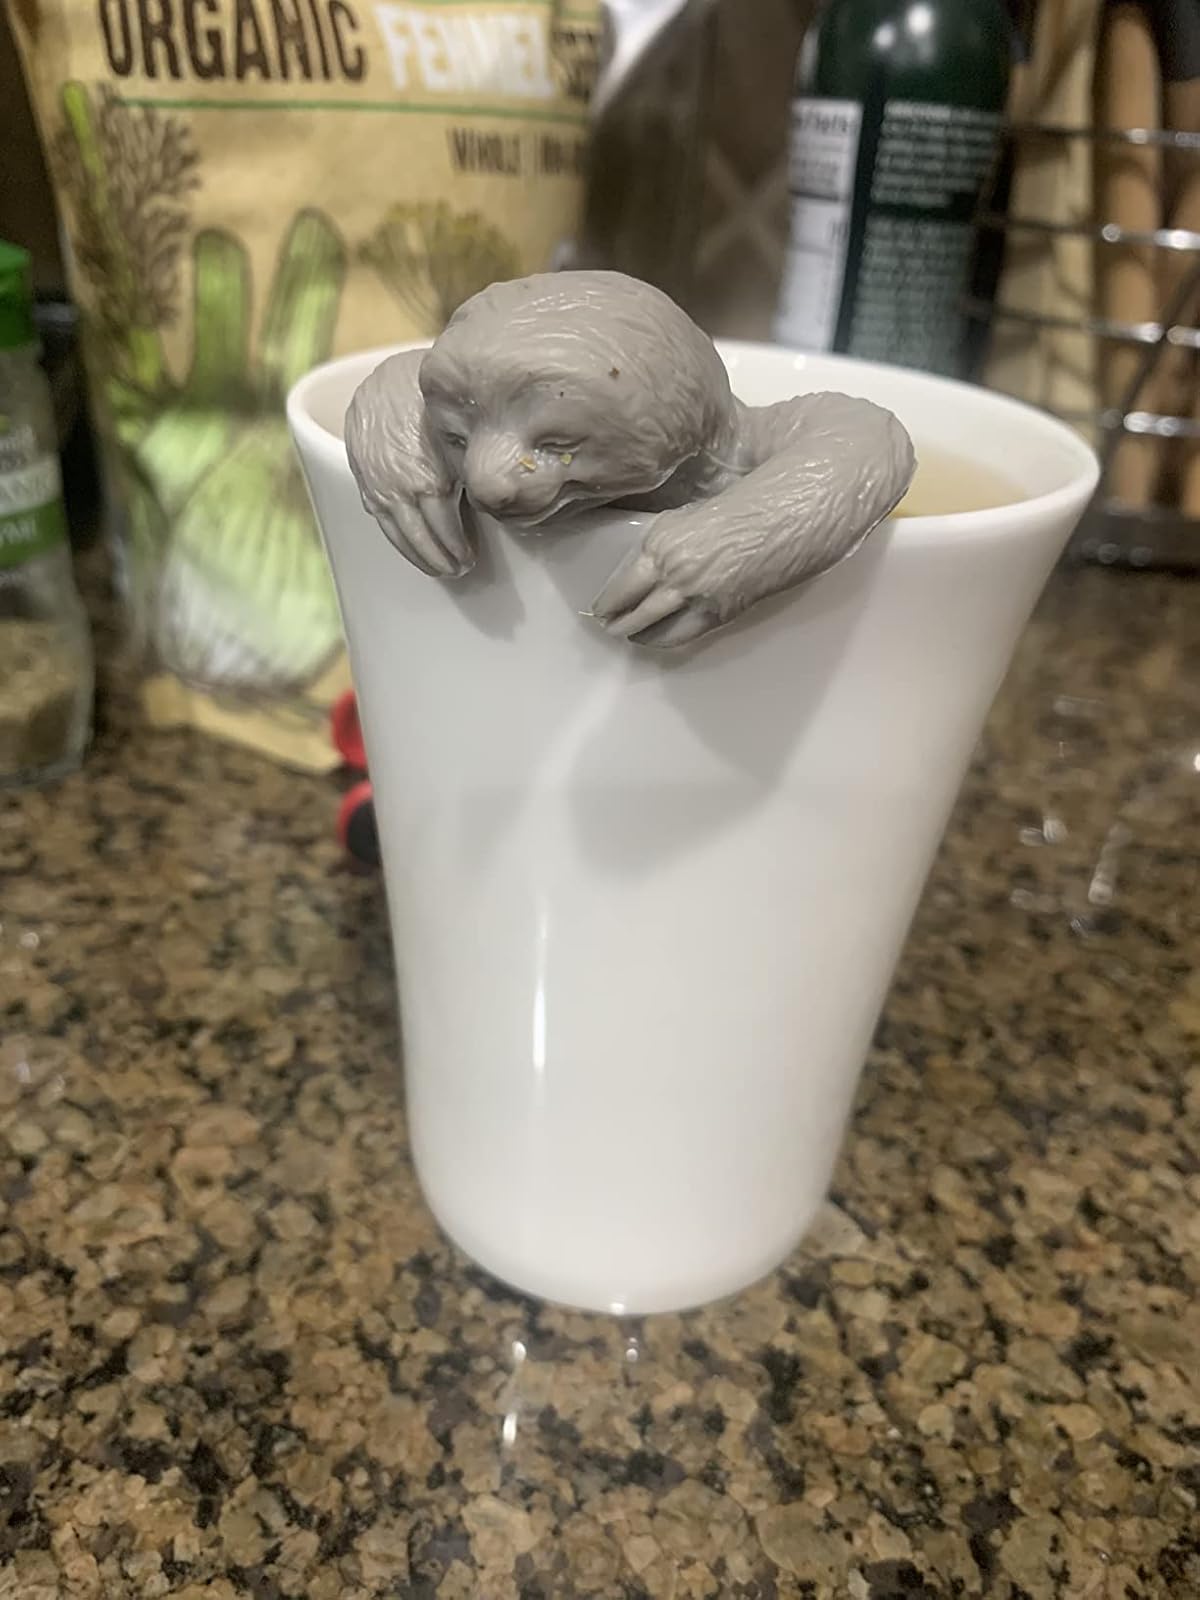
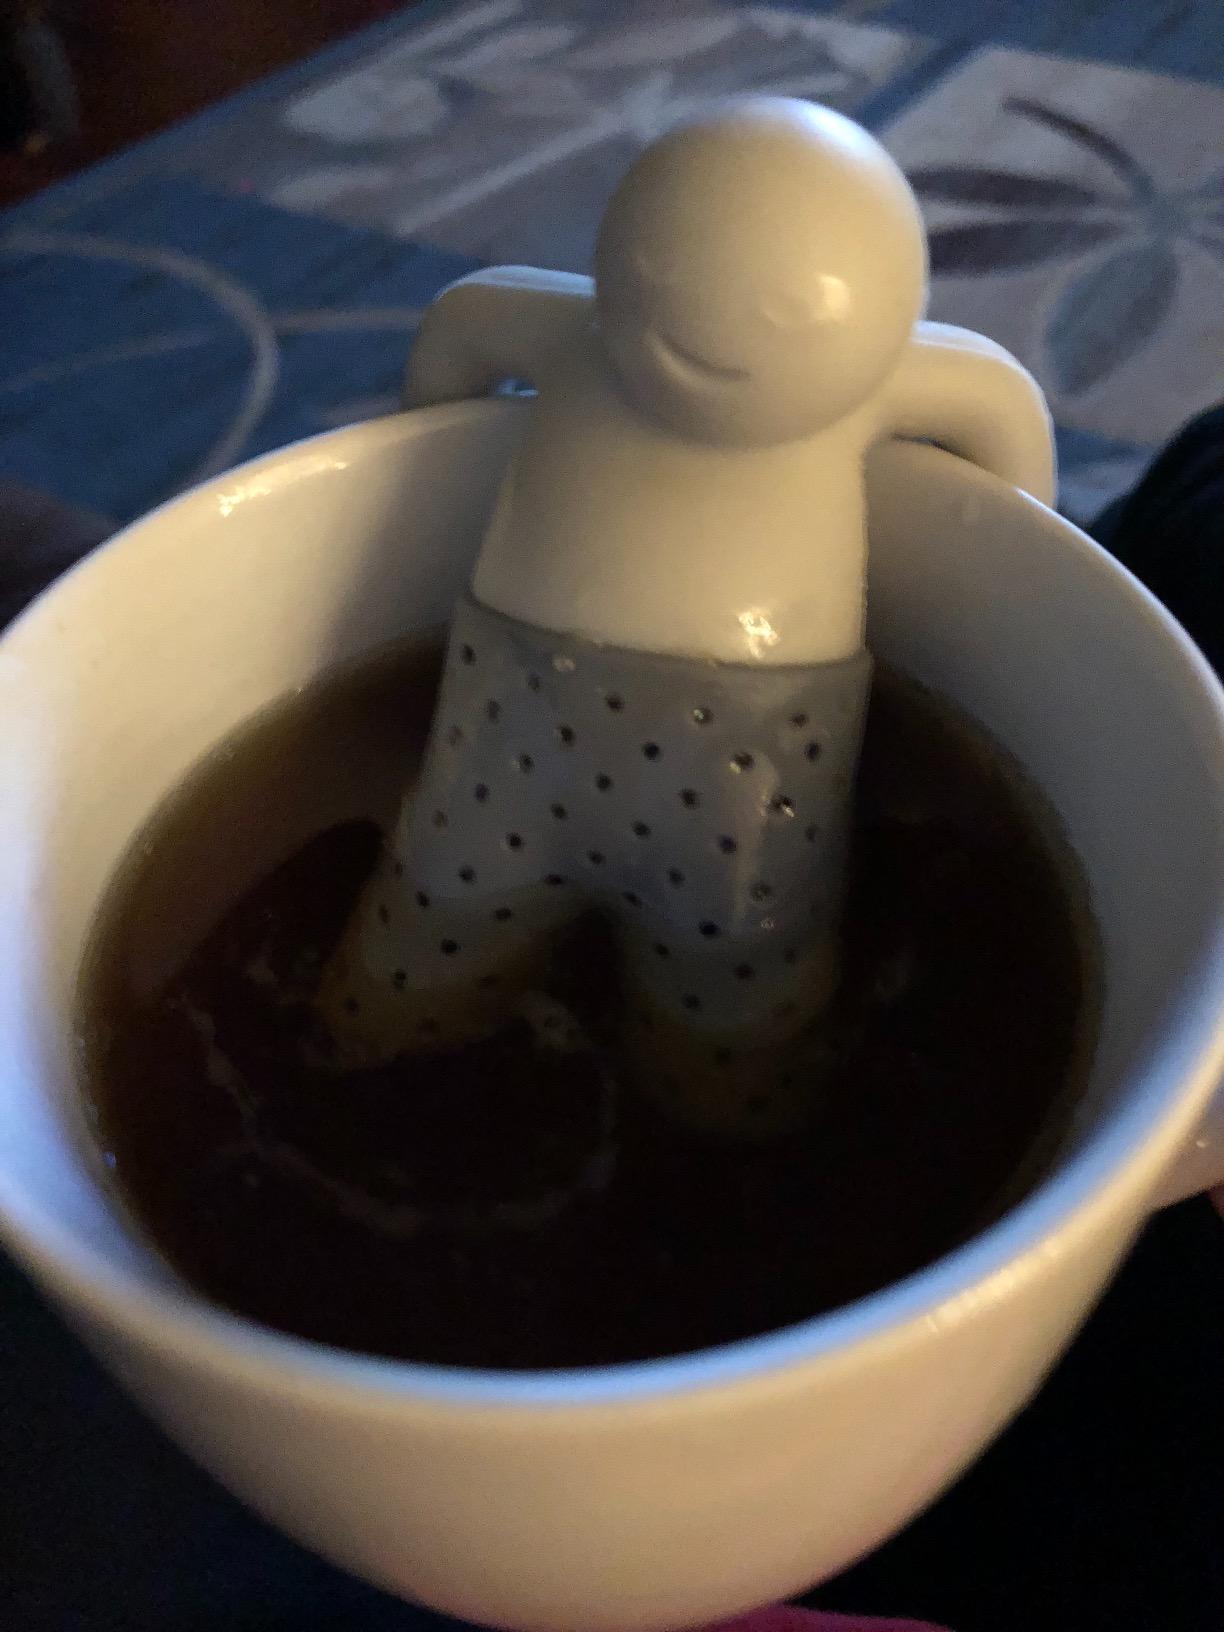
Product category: items_tea
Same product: no